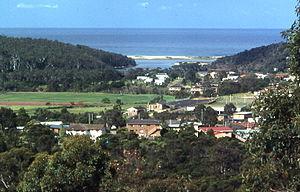
Merimbula est une ville australienne située dans le comté de la vallée Bega en Nouvelle-Galles du Sud. La population s'élevait à 3 544 habitants en 2016.